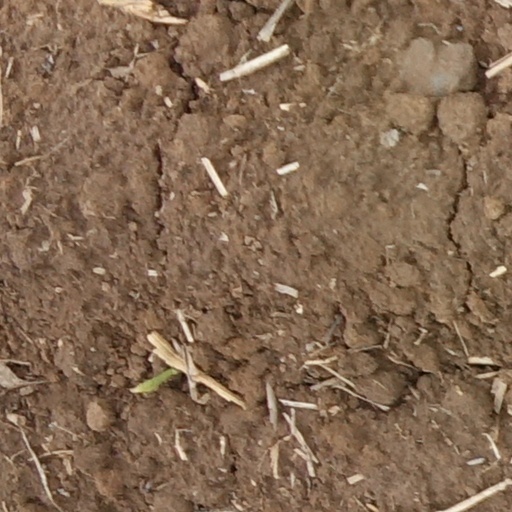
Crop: wheat